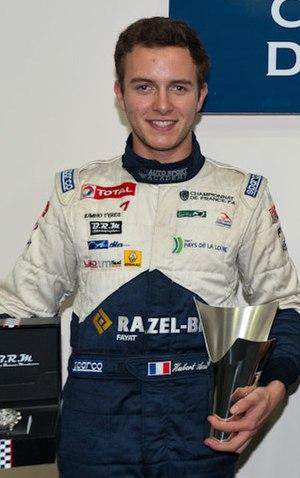
Photographie d'Anthoine Hubert, Jules Gounon et Tristan Viidas, en Formule 4.
Anthoine Hubert, né le 22 septembre 1996 à Lyon et mort le 31 août 2019 à Stavelot, est un pilote automobile français, membre de la Renault Sport Academy et sacré champion 2018 de GP3 Series.